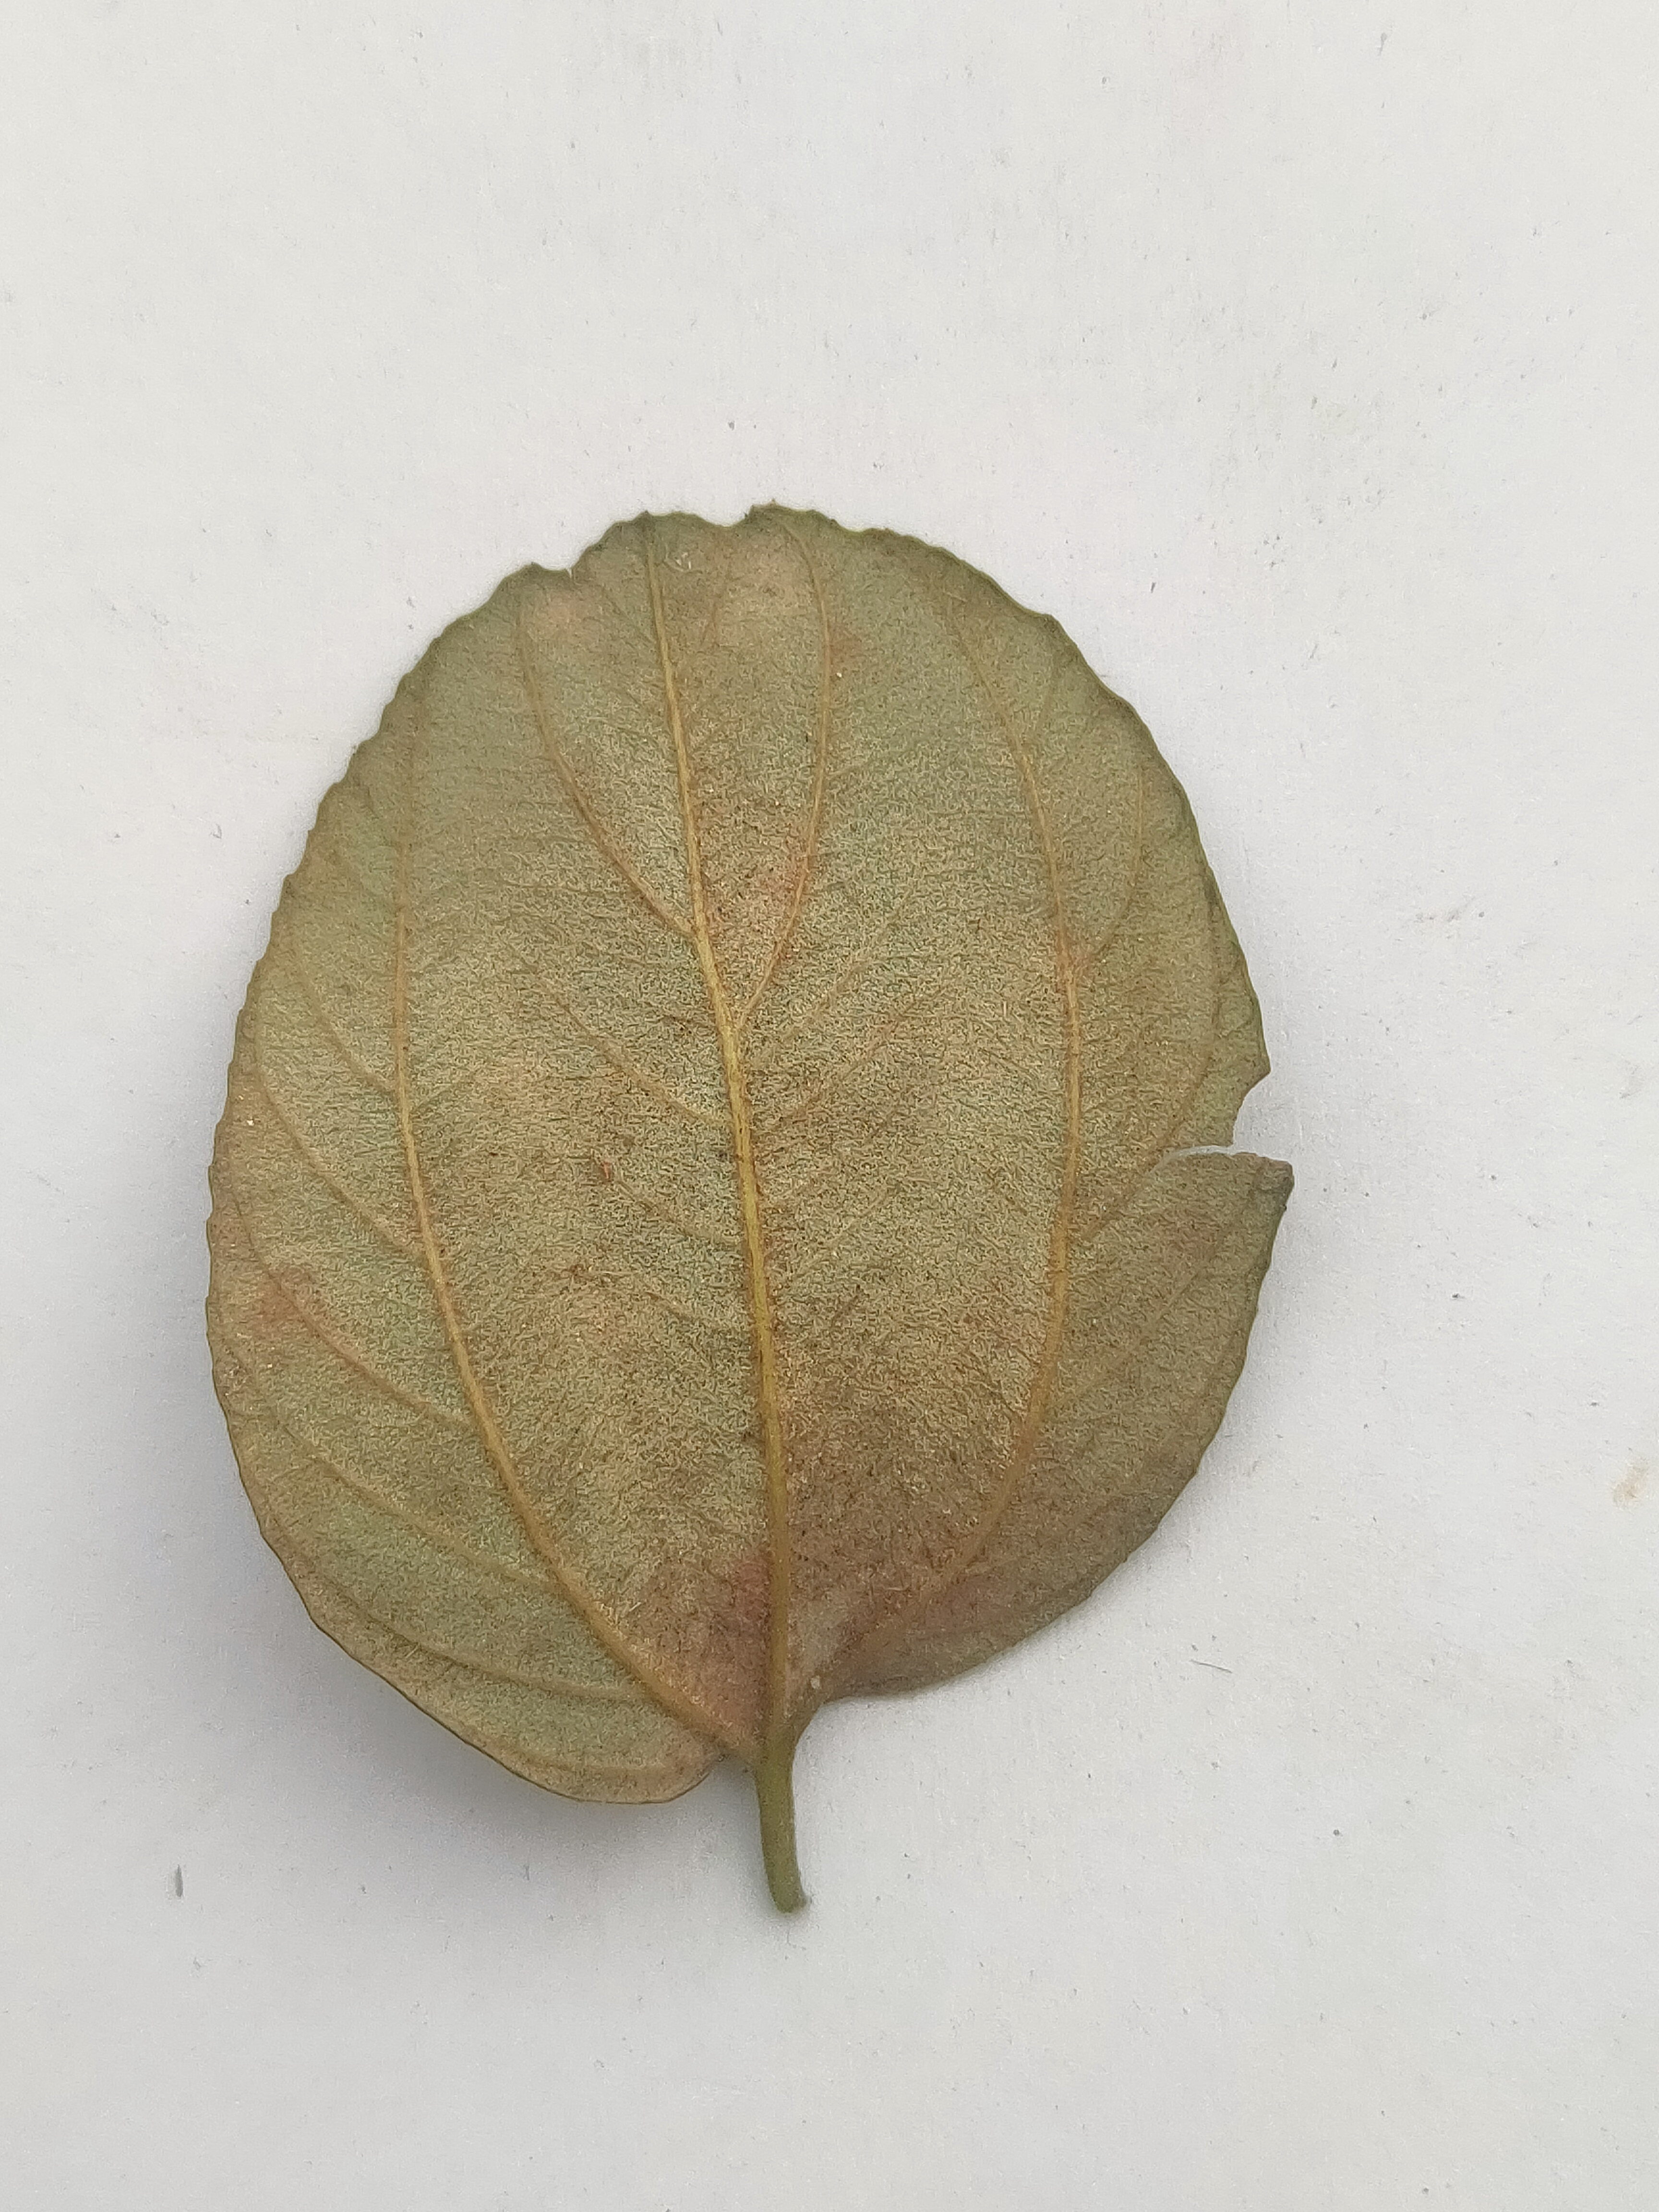
Leaf variety: Plum